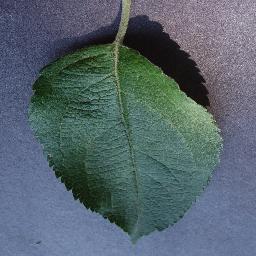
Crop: apple
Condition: healthy